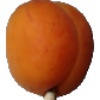
Label: apricot